40th Guards Rifle Division

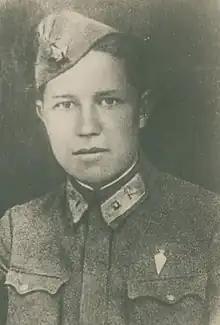
Vasily Kochetkov, a soldier of the division killed at Stalingrad and posthumously awarded the Order of Lenin

The division, along with several other of these airborne conversions, was rushed to the Stalingrad region, to begin with as part of 1st Guards Army. It departed for the front on 15 August, and spent most of September fighting along the Don River in 21st Army. Stalingrad Front was renamed Don Front on 30 September. In October, 40th Guards was transferred, this time to 65th Army, still in Don Front. In this army it was one of the assault divisions that cleared the way for 5th Tank Army in Operation Uranus as part of the northern pincer that broke through Romanian Third Army and helped encircle the German forces at Stalingrad. From early in 1943 the division was reassigned to 5th Shock Army in South Front and would remain in that army until the end of 1943. By 21 February, 40th Guards was in first echelon of its army as it moved up to the Mius River line. On 3 March, 5th Shock was fortifying the scant bridgeheads it had taken on the west bank of the river, and the advance halted for the coming months. In April, the division became part of the 31st Guards Rifle Corps, and it would remain in that formation for the duration of the war.